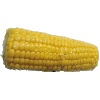
Label: Corn 1